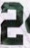
Number: 2